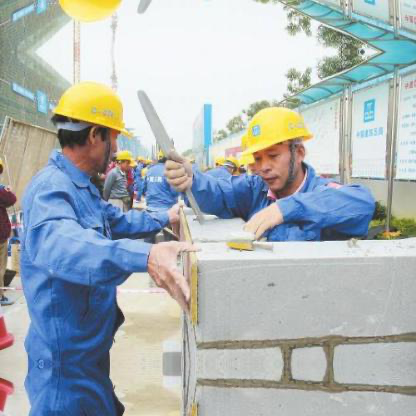
Objects in the image:
label: helmet
label: helmet
label: helmet
label: helmet
label: person
label: person
label: person
label: person
label: helmet